Ravage 2099

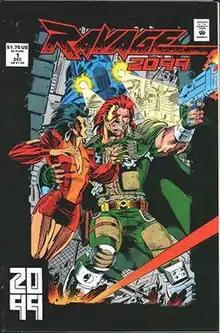
Cover to "Ravage 2099" #1. Art by Paul Ryan.

Ravage 2099 (Paul-Phillip Ravage) is a superhero appearing in American comic books published by Marvel Comics.